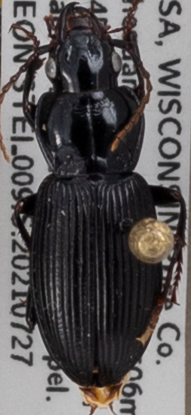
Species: Pterostichus novus
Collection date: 2021-07-27 04:00:00
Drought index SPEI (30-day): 0.312
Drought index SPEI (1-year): -0.128
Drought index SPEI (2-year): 1.13